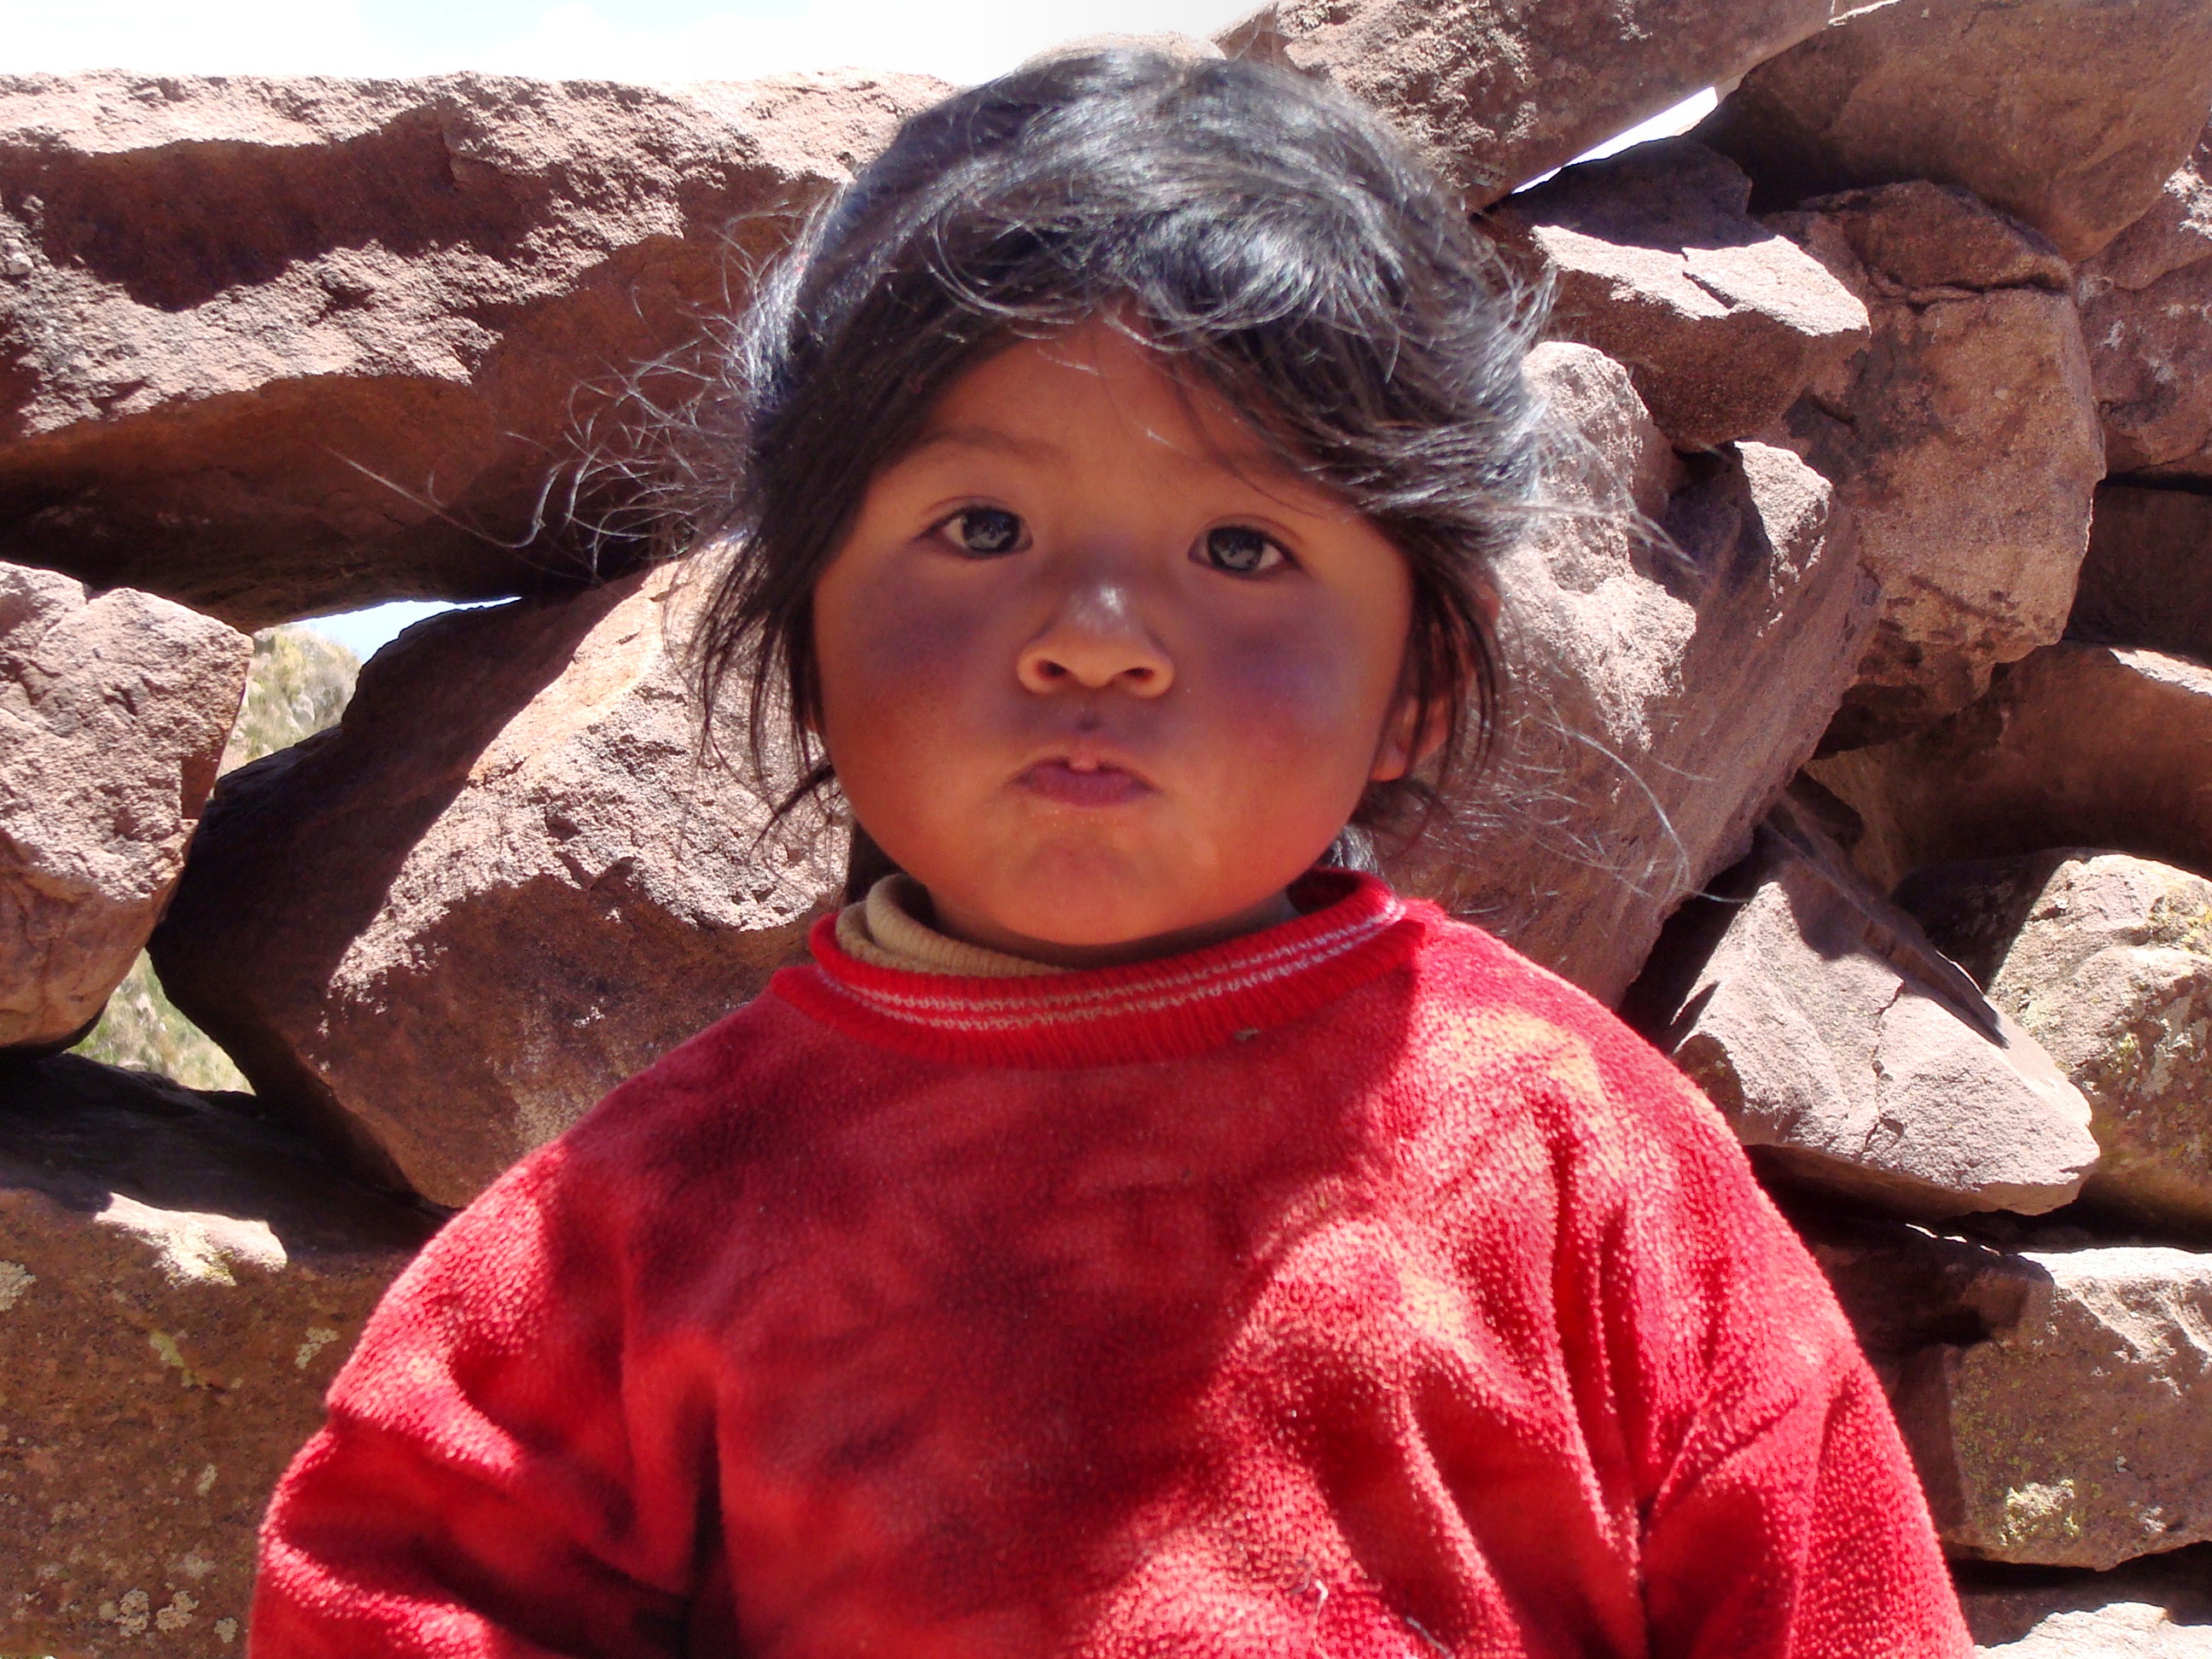
watch, person, people, girl, woman, sweet, cute, red, child, peru, tribe, face, temple, head, beauty, image, faces, human positions